Justin Townes Earle

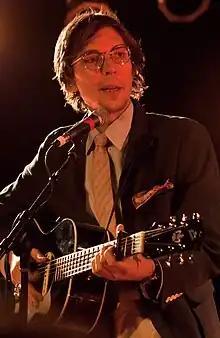
Earle on stage in Houston, Texas, 2012

Earle played the Grand Ole Opry in 2008, WSM Radio, South By Southwest (2008–2010, 2012), the Beacon Theatre (May 2009), the Bristol Rhythm and Roots Reunion (September 2009), Bonnaroo (2009) Bumbershoot (2010), the East Coast Blues & Roots Music Festival (Australia, 2012), the Bowery Ballroom (March 2010), the Winnipeg Folk Festival (July 2008), and the Nelsonville Music Festival (2008 and 2011).